Franček Gorazd Tiršek

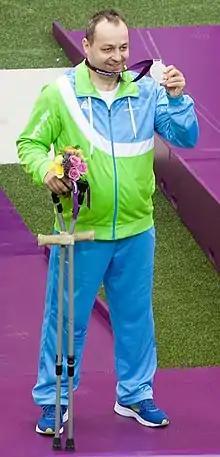
Tiršek at the 2012 Summer Paralympics Mixed R4-10m Air Rifle Standing-SH2 medal ceremony

Franček Gorazd Tiršek (born 28 March 1975) is a Slovenian sport shooter who has won one gold, three silver, and one bronze medal at the Paralympic Games.